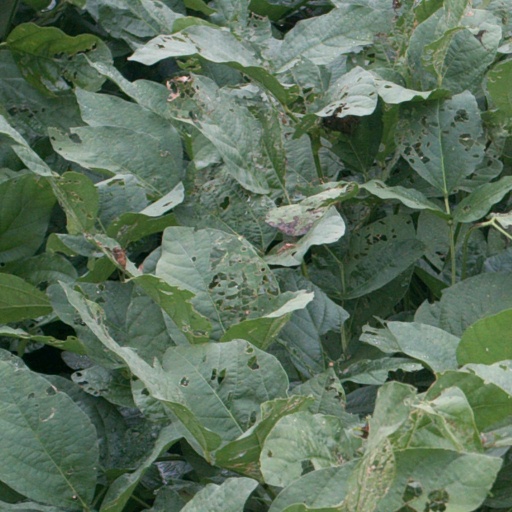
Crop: soybean